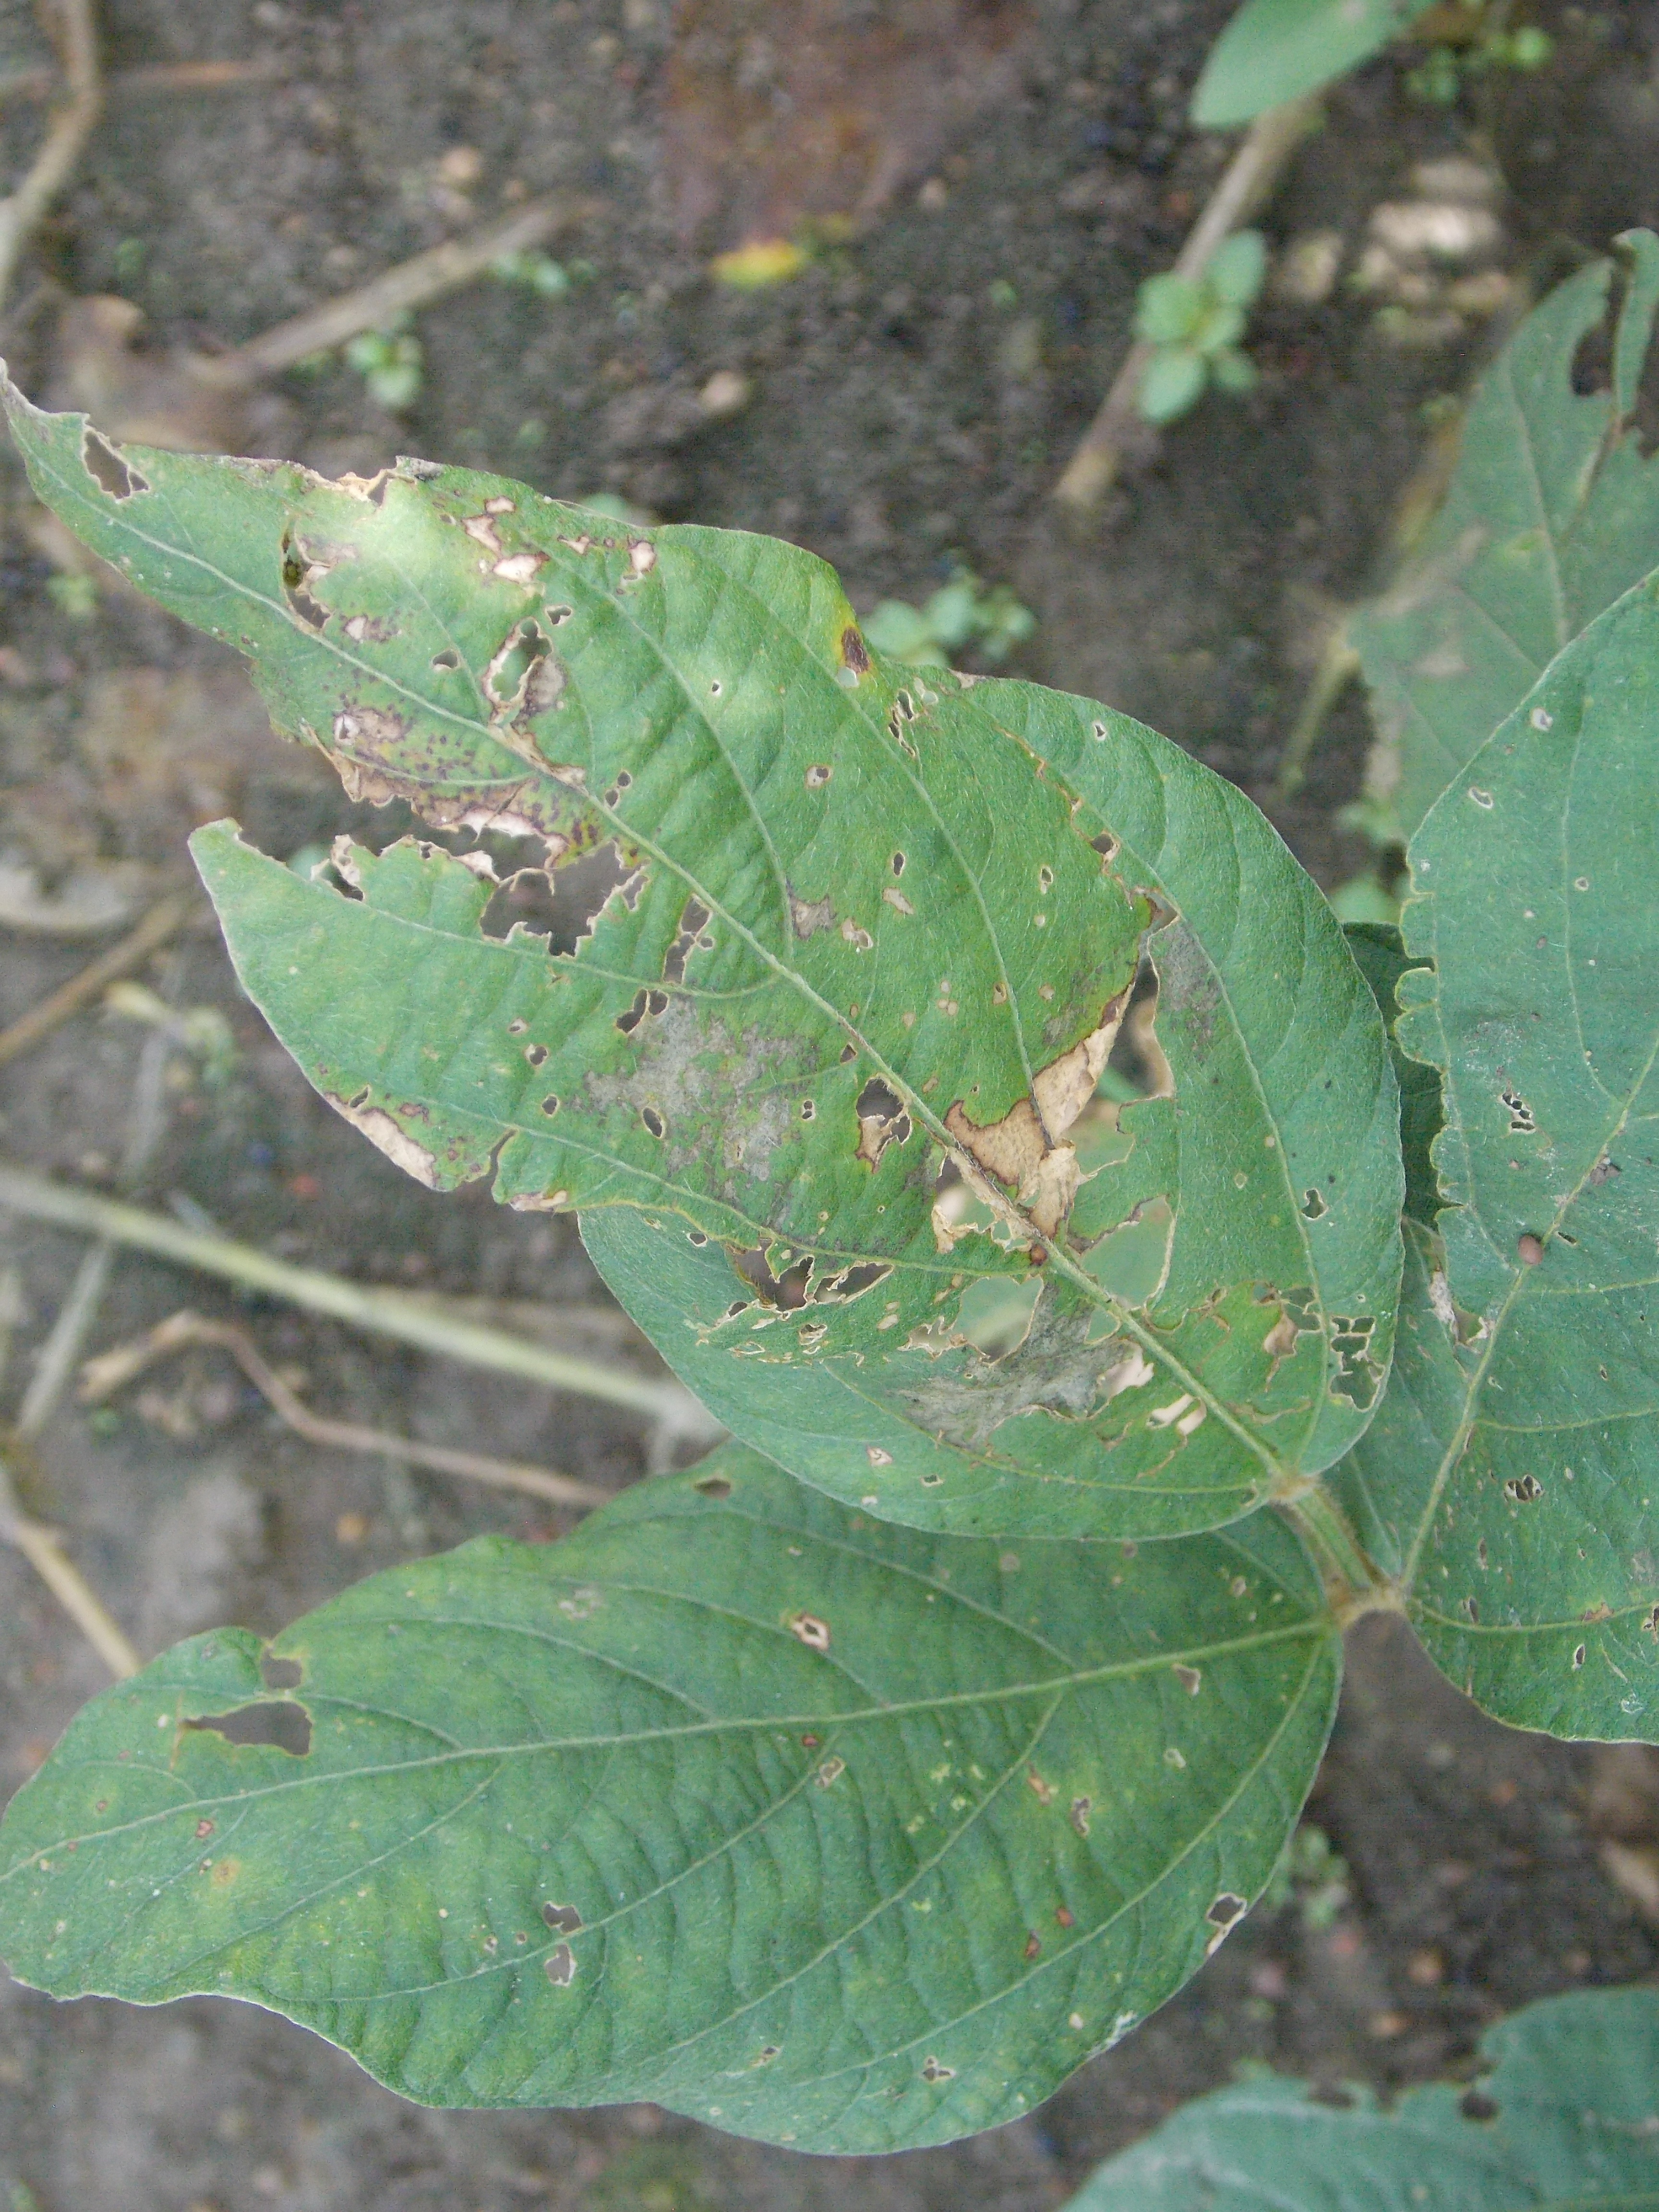
Label: Disease